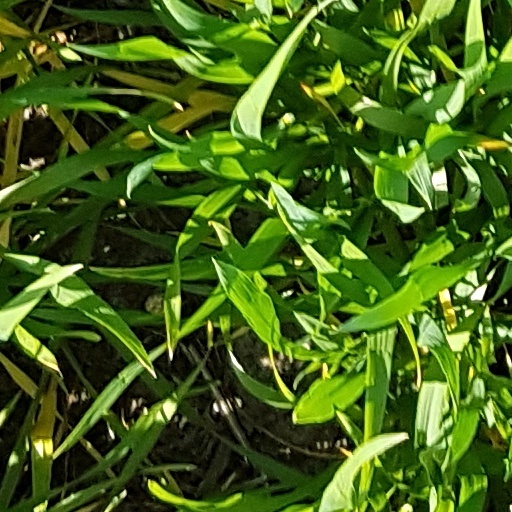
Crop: wheat